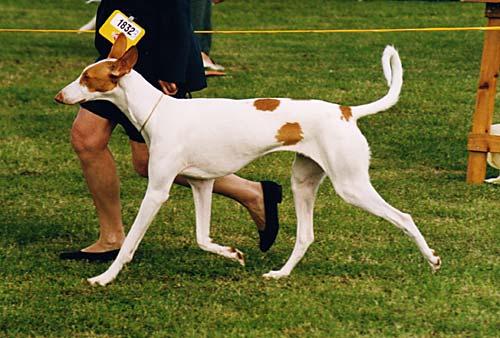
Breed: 210-n000006-Ibizan_hound